International Islamic University Chittagong

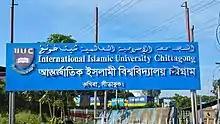
IIUC signboard

The International Islamic University Chittagong (IIUC) has a 40-acre campus in Kumira (Sitakunda), situated 22 km from Chattogram City. The campus is located beside the Dhaka-Chattogram highway in a hilly area.